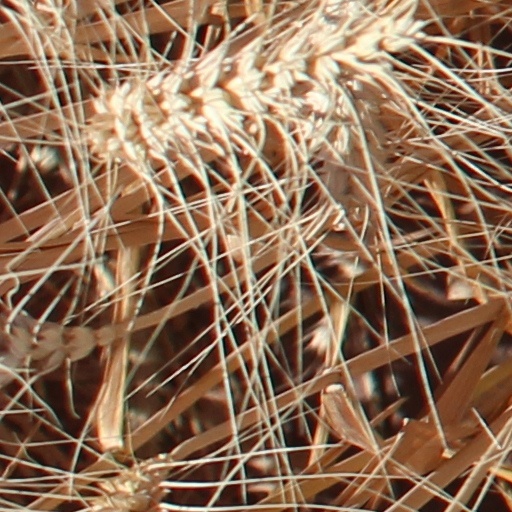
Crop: wheat